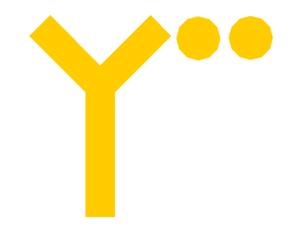
La 9ᵉ Panzerdivision était une division blindée de la Wehrmacht durant la Seconde Guerre mondiale. Elle a été créée le 3 janvier 1940.